Yekaterina Vorontsova-Dashkova

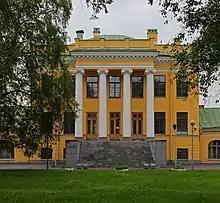
Dashkova's villa in Kiryanovo, near St. Petersburg.

Just like her older sisters, Yekaterina went to live at the Russian court when she became a teenager and, by favour of her godmother Empress Elizabeth I, appointed as one of her maids-of-honour. There, she became acquainted with the Grand Duchess Ekaterina Alexeyevna, 14 years older than her, and the pair bonded over their love of literature, particularly French Enlightenment authors, like Voltaire. She supported the Grand Duchess through her difficult marriage to Grand Duke Peter Petrovich. For Yekaterina's embarrassment, her sister Elizabeth became Peter's mistress.